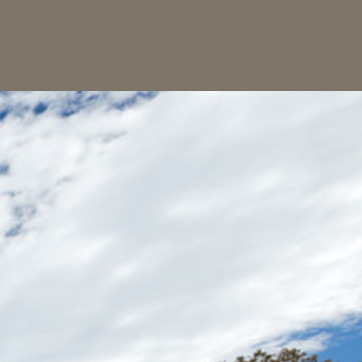
Material: sky